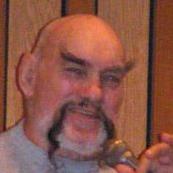
Age: 73